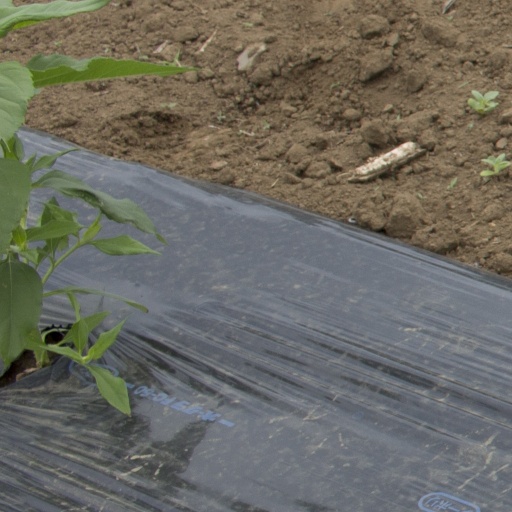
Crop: Jerusalem artichoke